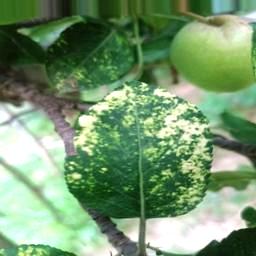
Label: Apple_Mosaic